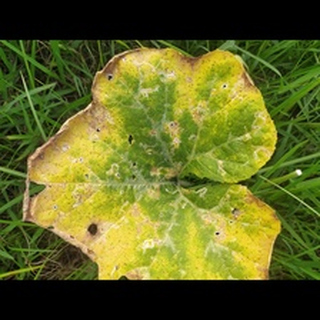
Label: pumpkin_mosaic_disease